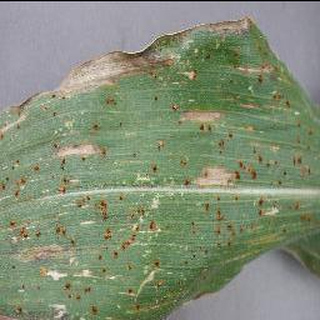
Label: corn_cercospora_leaf_spot